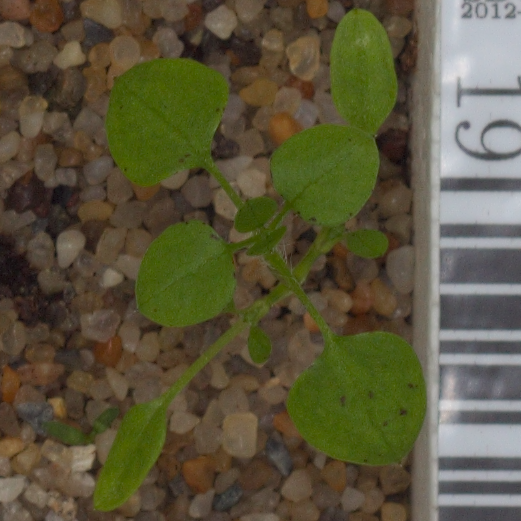
Label: common_chickweed